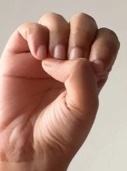
ASL sign: E